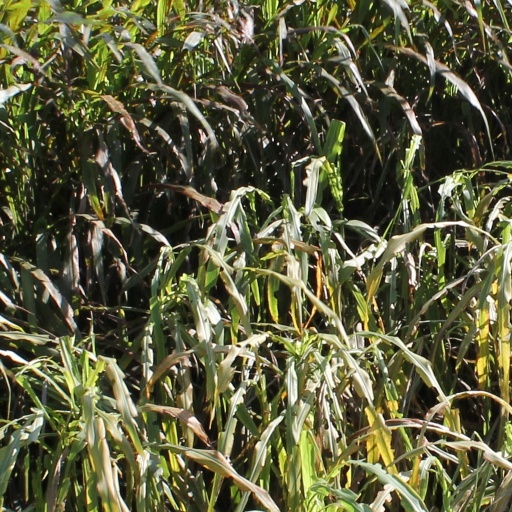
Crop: sorghum